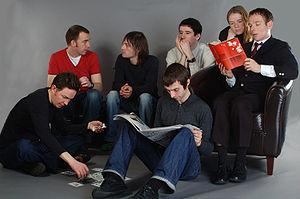
Belle and Sebastian est un groupe de rock indépendant britannique, originaire de Glasgow, en Écosse. Il est créé par Stuart Murdoch et Stuart David en janvier 1996.